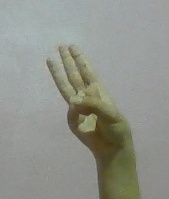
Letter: thaa